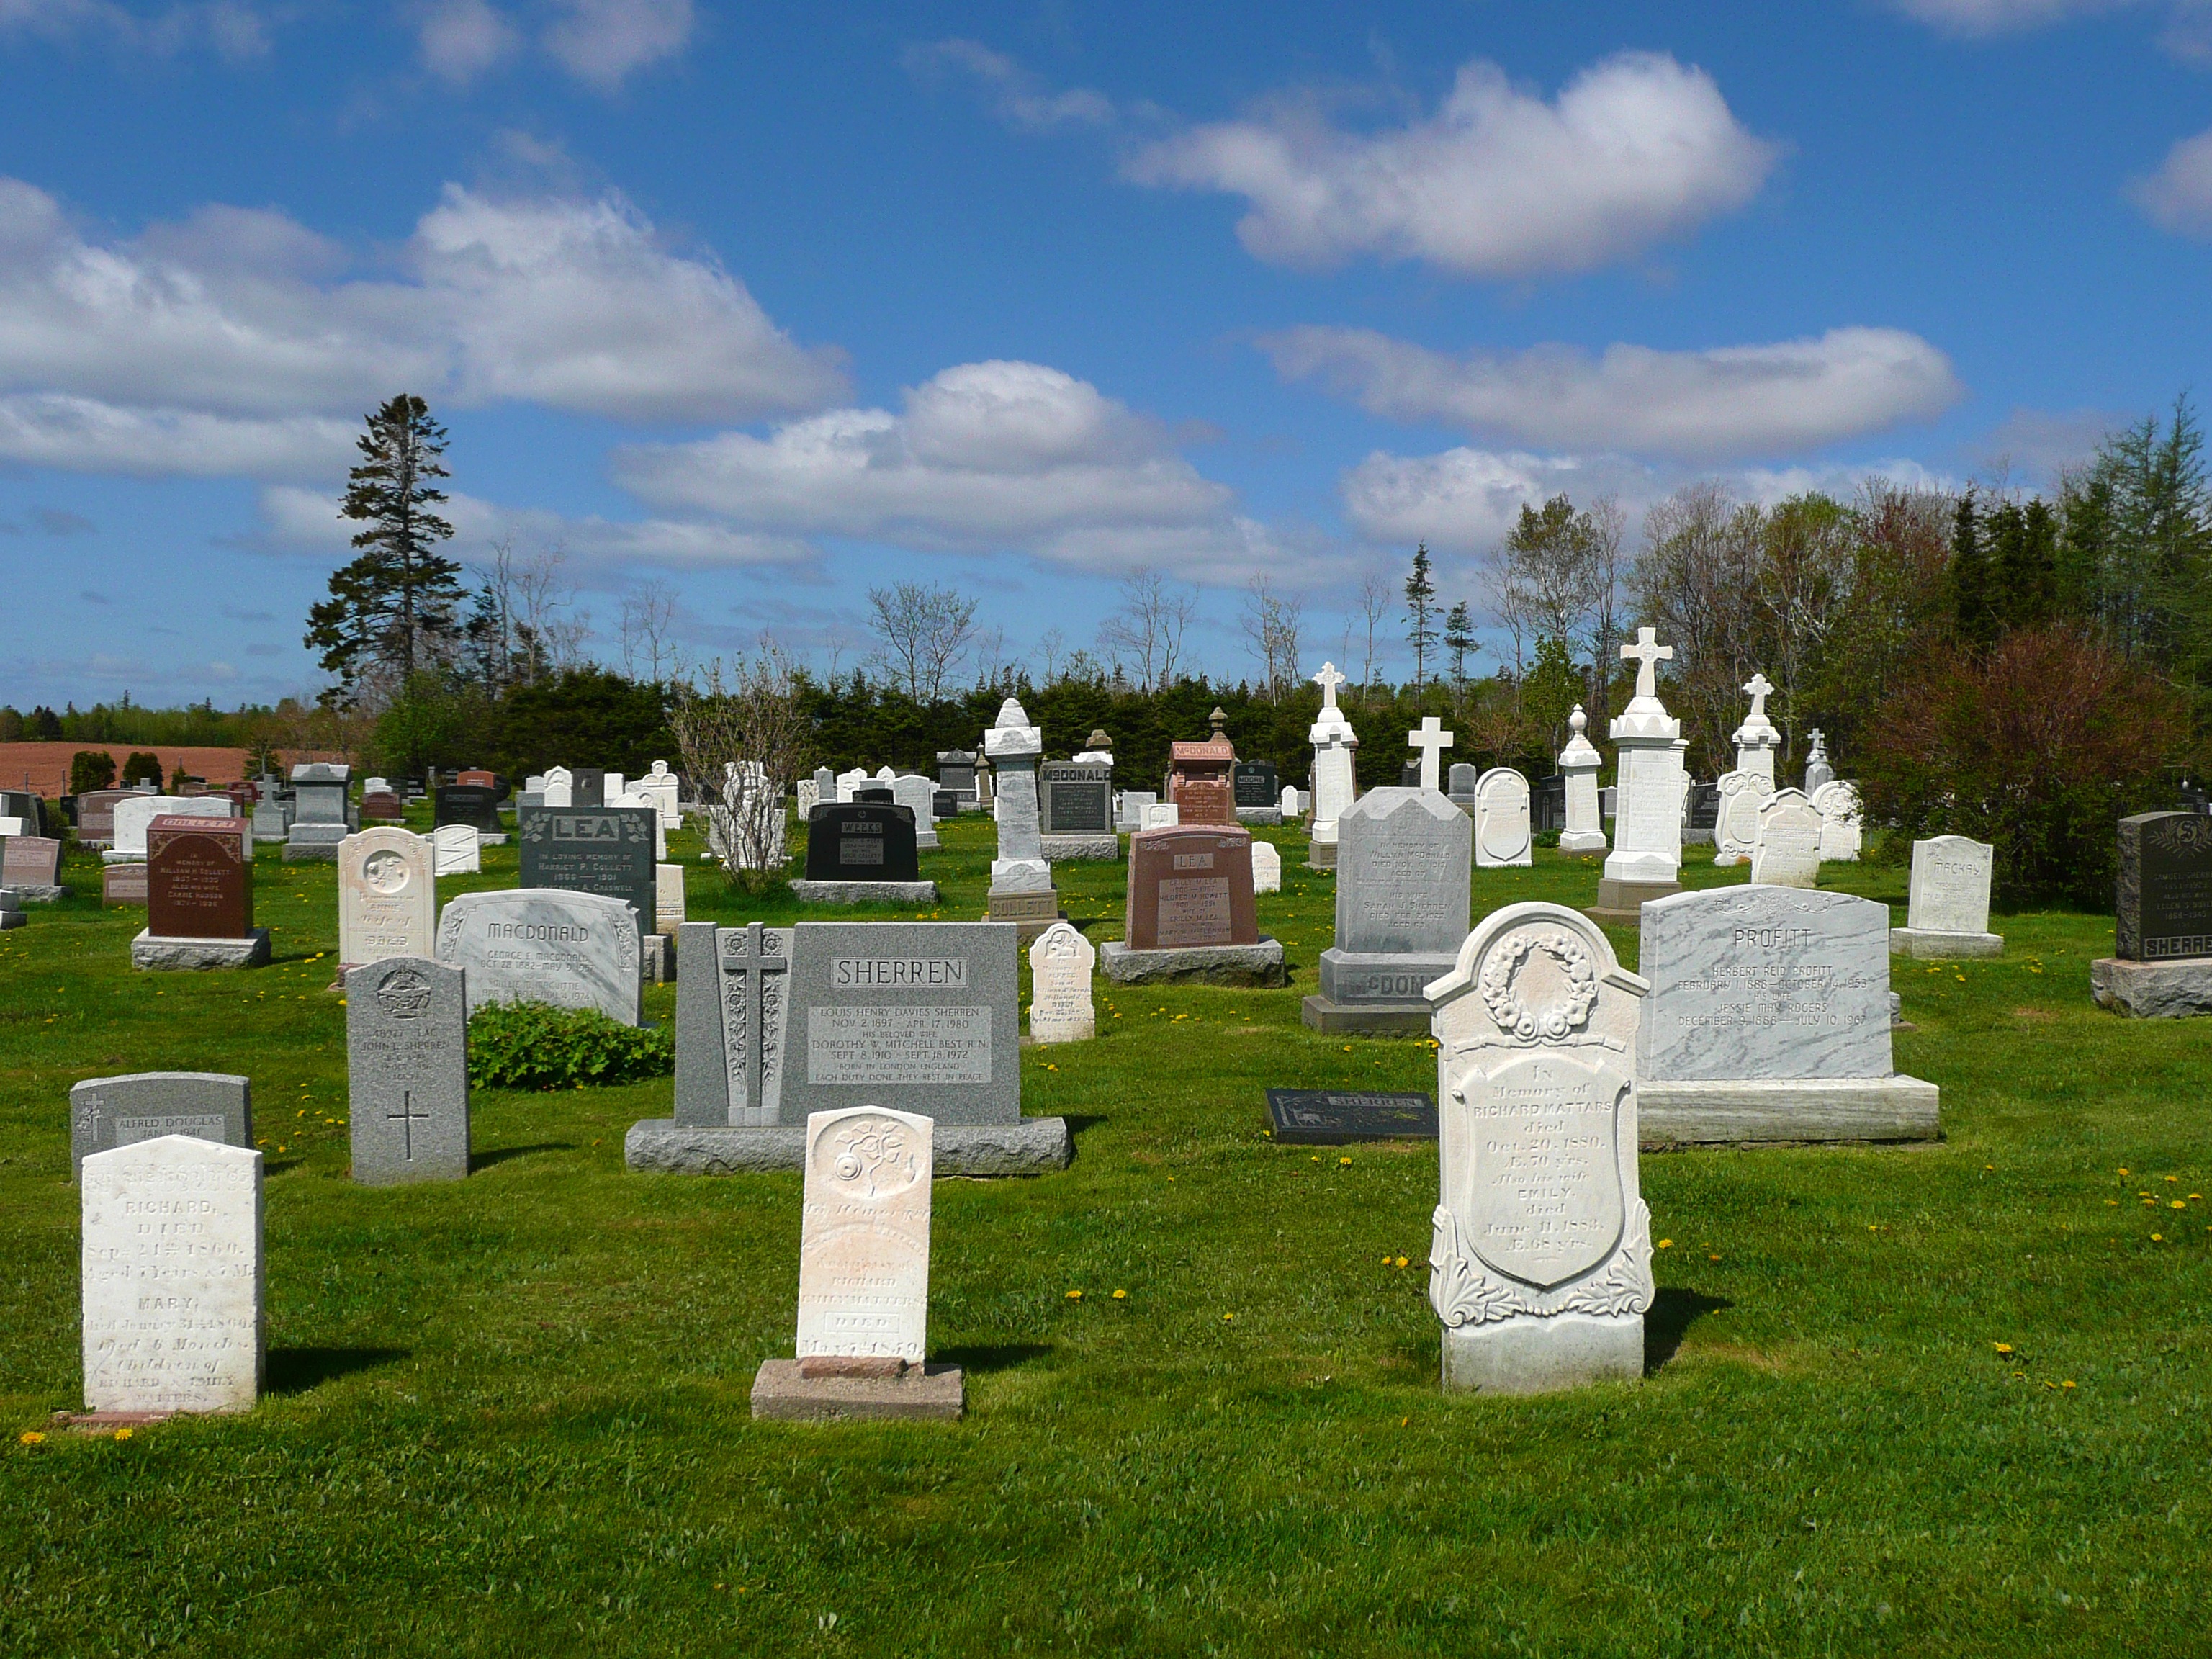
stone, cross, cemetery, tombstone, grave, memorial, graveyard, gravestone, canada, headstone, tomb, graves, funeral, prince edward island, geographical feature